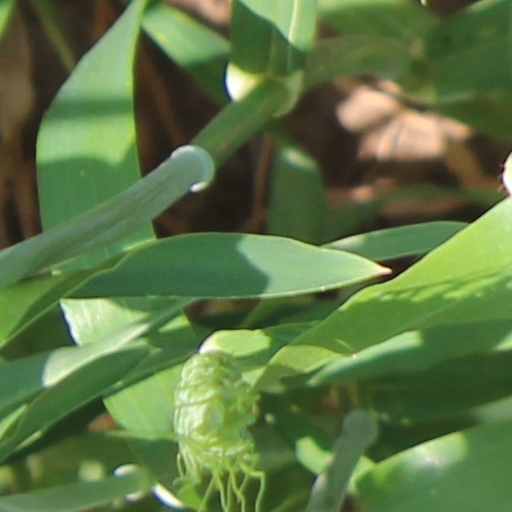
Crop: wheat